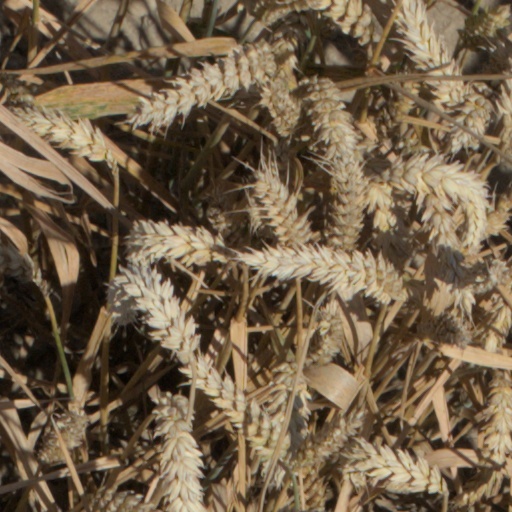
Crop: wheat